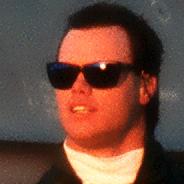
Age: 28